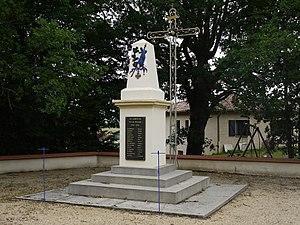
Le monument aux morts à Saint-Élix-d'Astarac.
Saint-Élix-d'Astarac est une commune française située dans le département du Gers en région Occitanie.